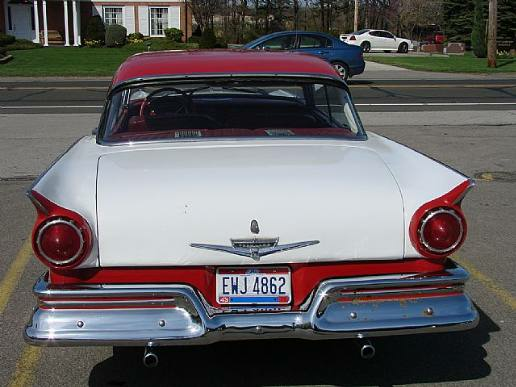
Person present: No